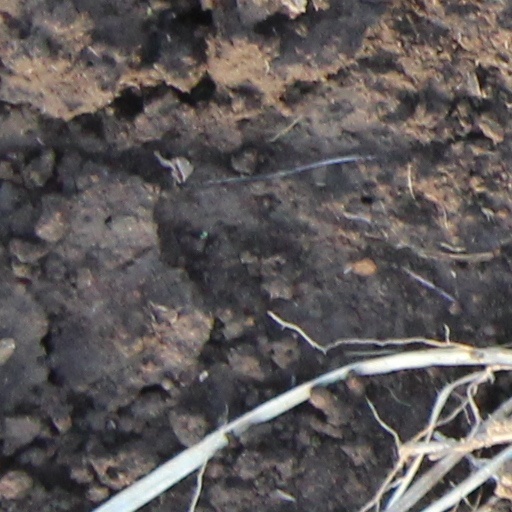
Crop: wheat